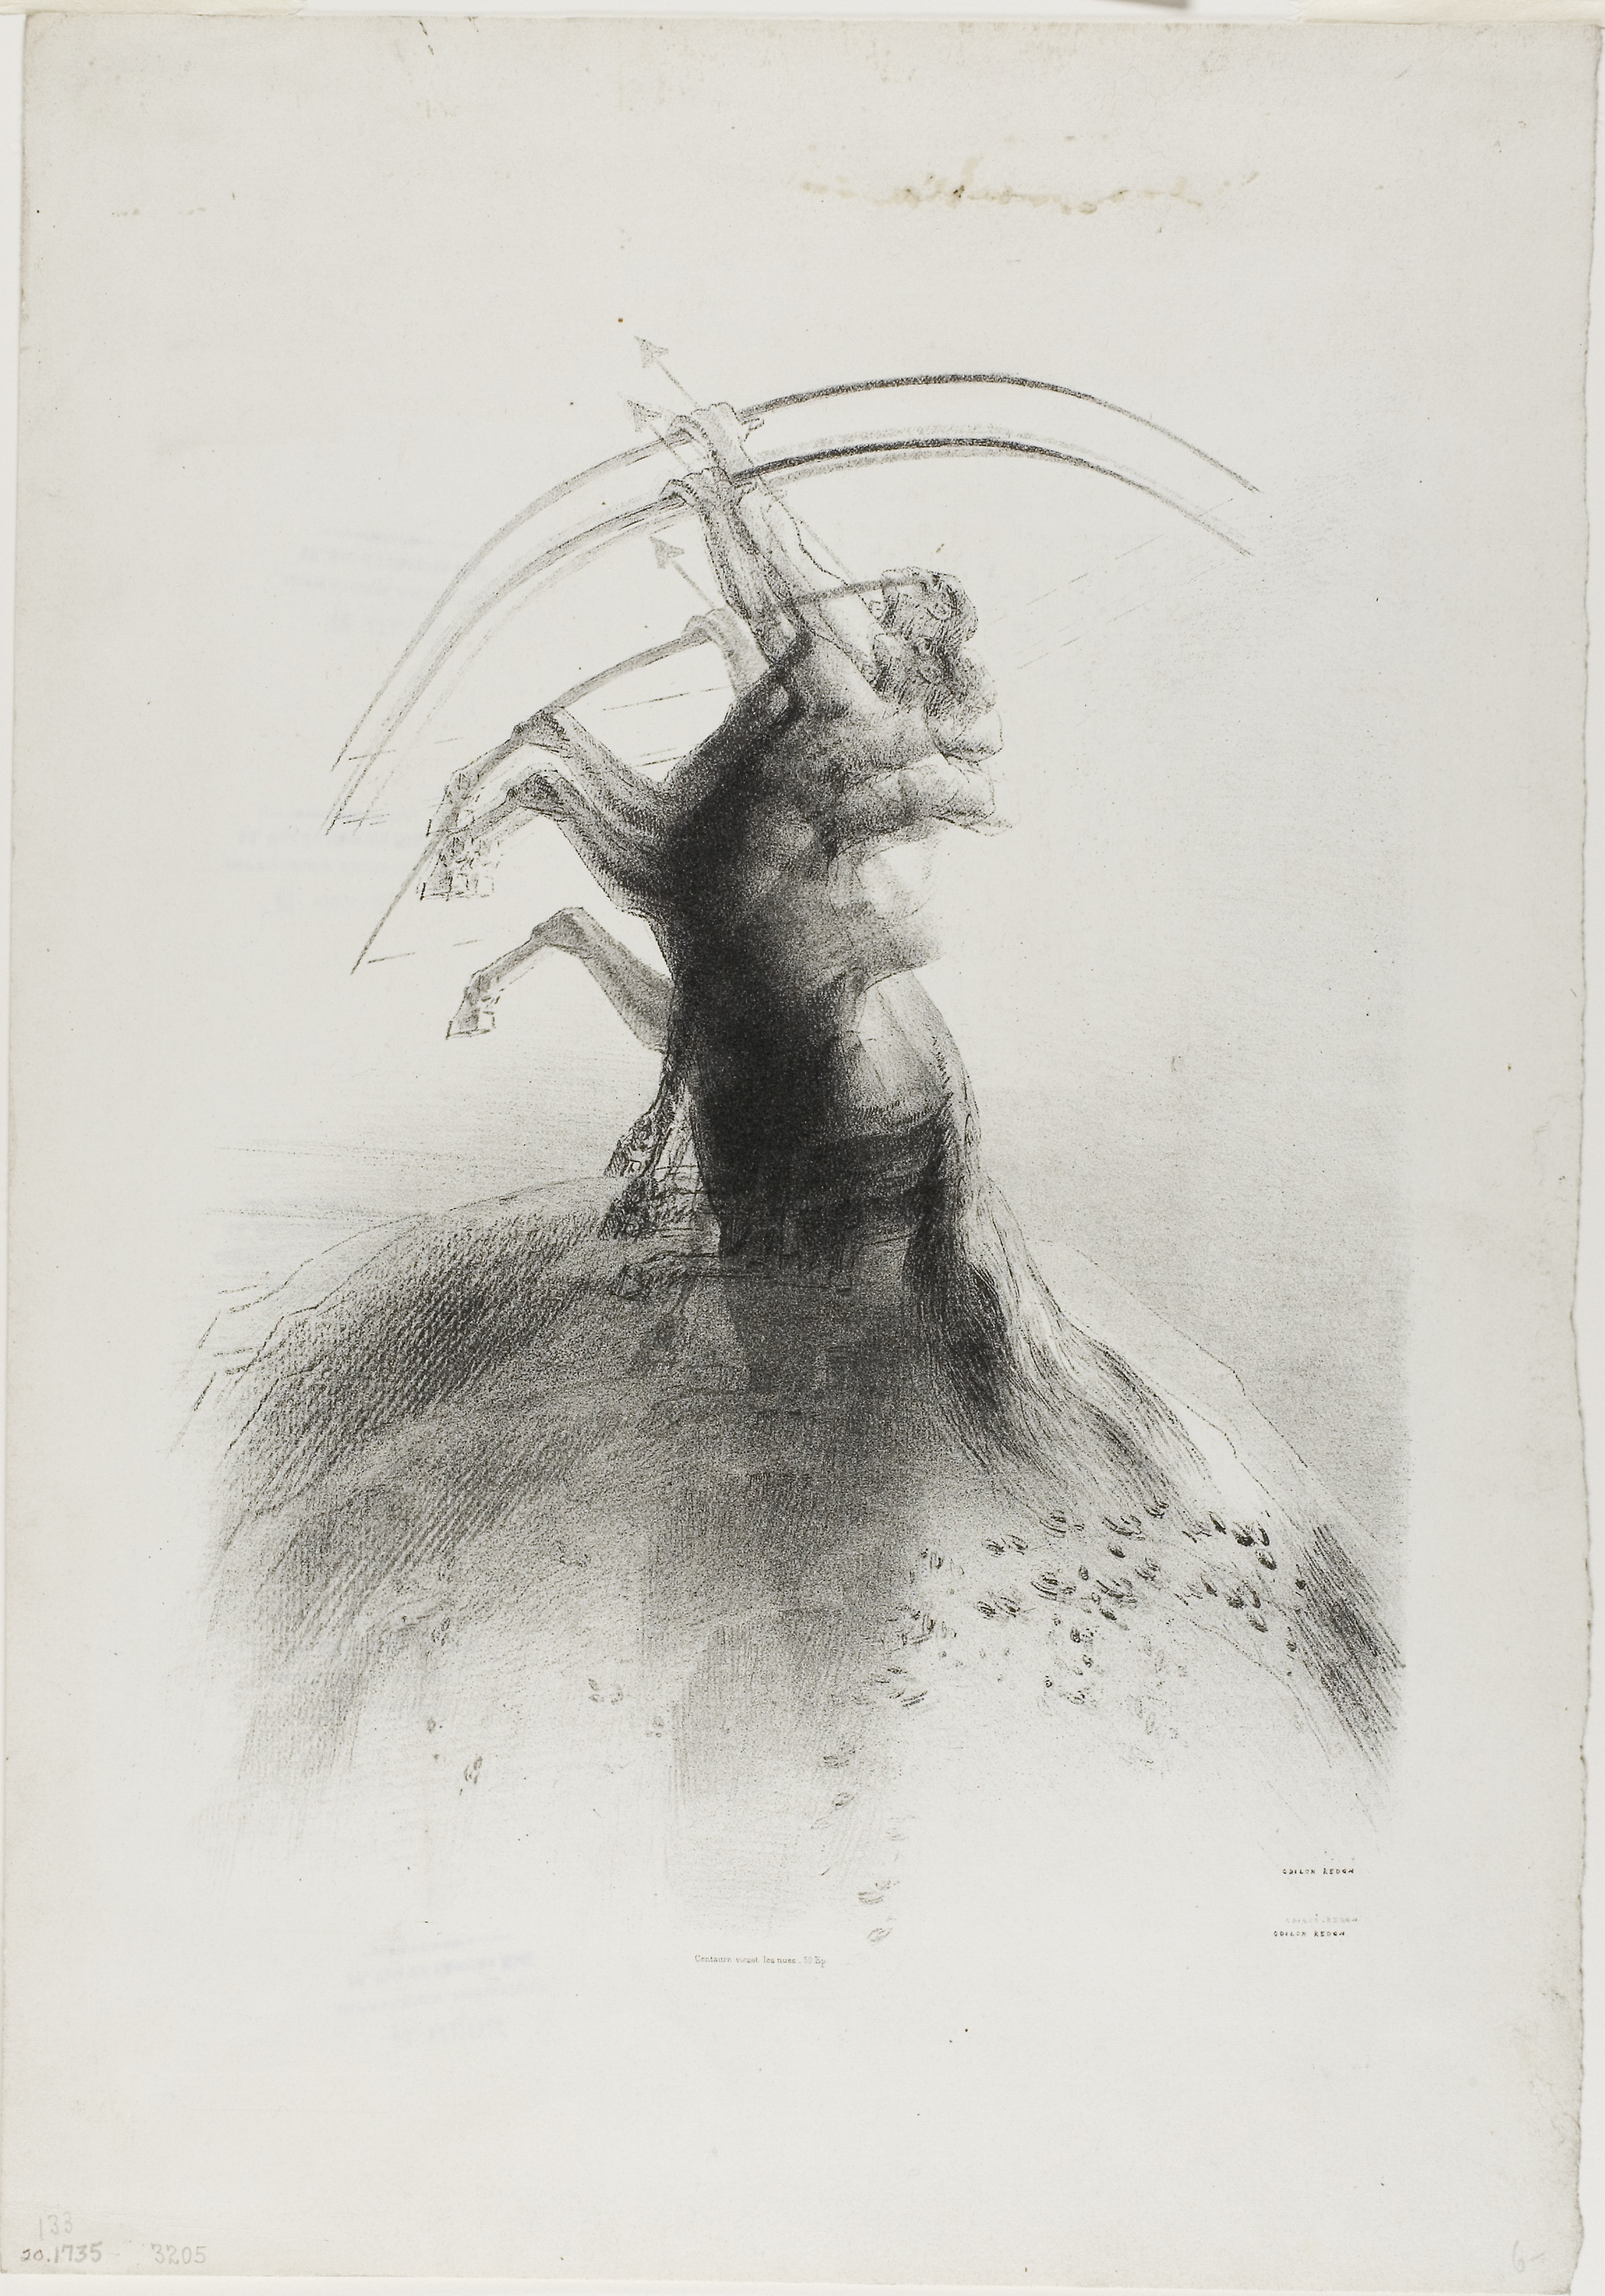
drawing, figure drawing, black and white, artwork, visual arts, sketch, art, painting, tree, illustration